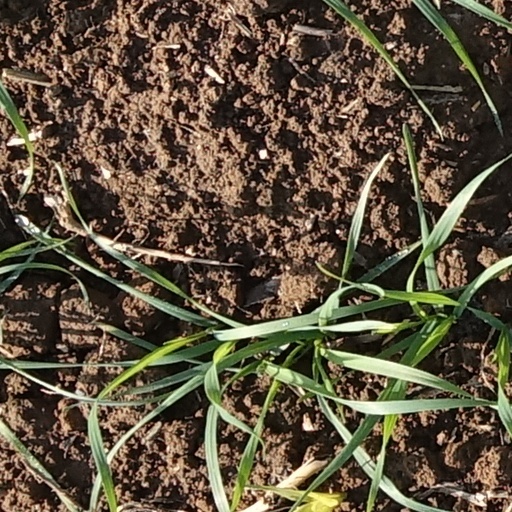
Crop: wheat